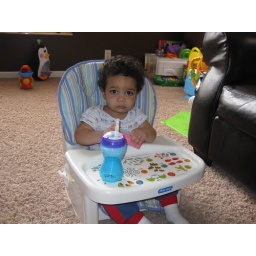
lunch in my big boy seat